Hippogriff

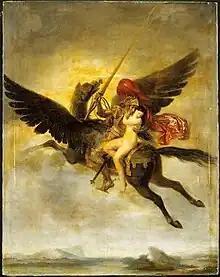
"Roger délivrant Angélique" (1824) by Louis-Édouard Rioult depicts the scene of "Orlando Furioso" where Ruggiero rescues Angelica while riding on a hippogriff.

The hippogriff (Italian: ) or hippogryph is a legendary creature with the front half of an eagle and the hind half of a horse.